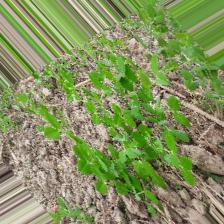
Label: Normal